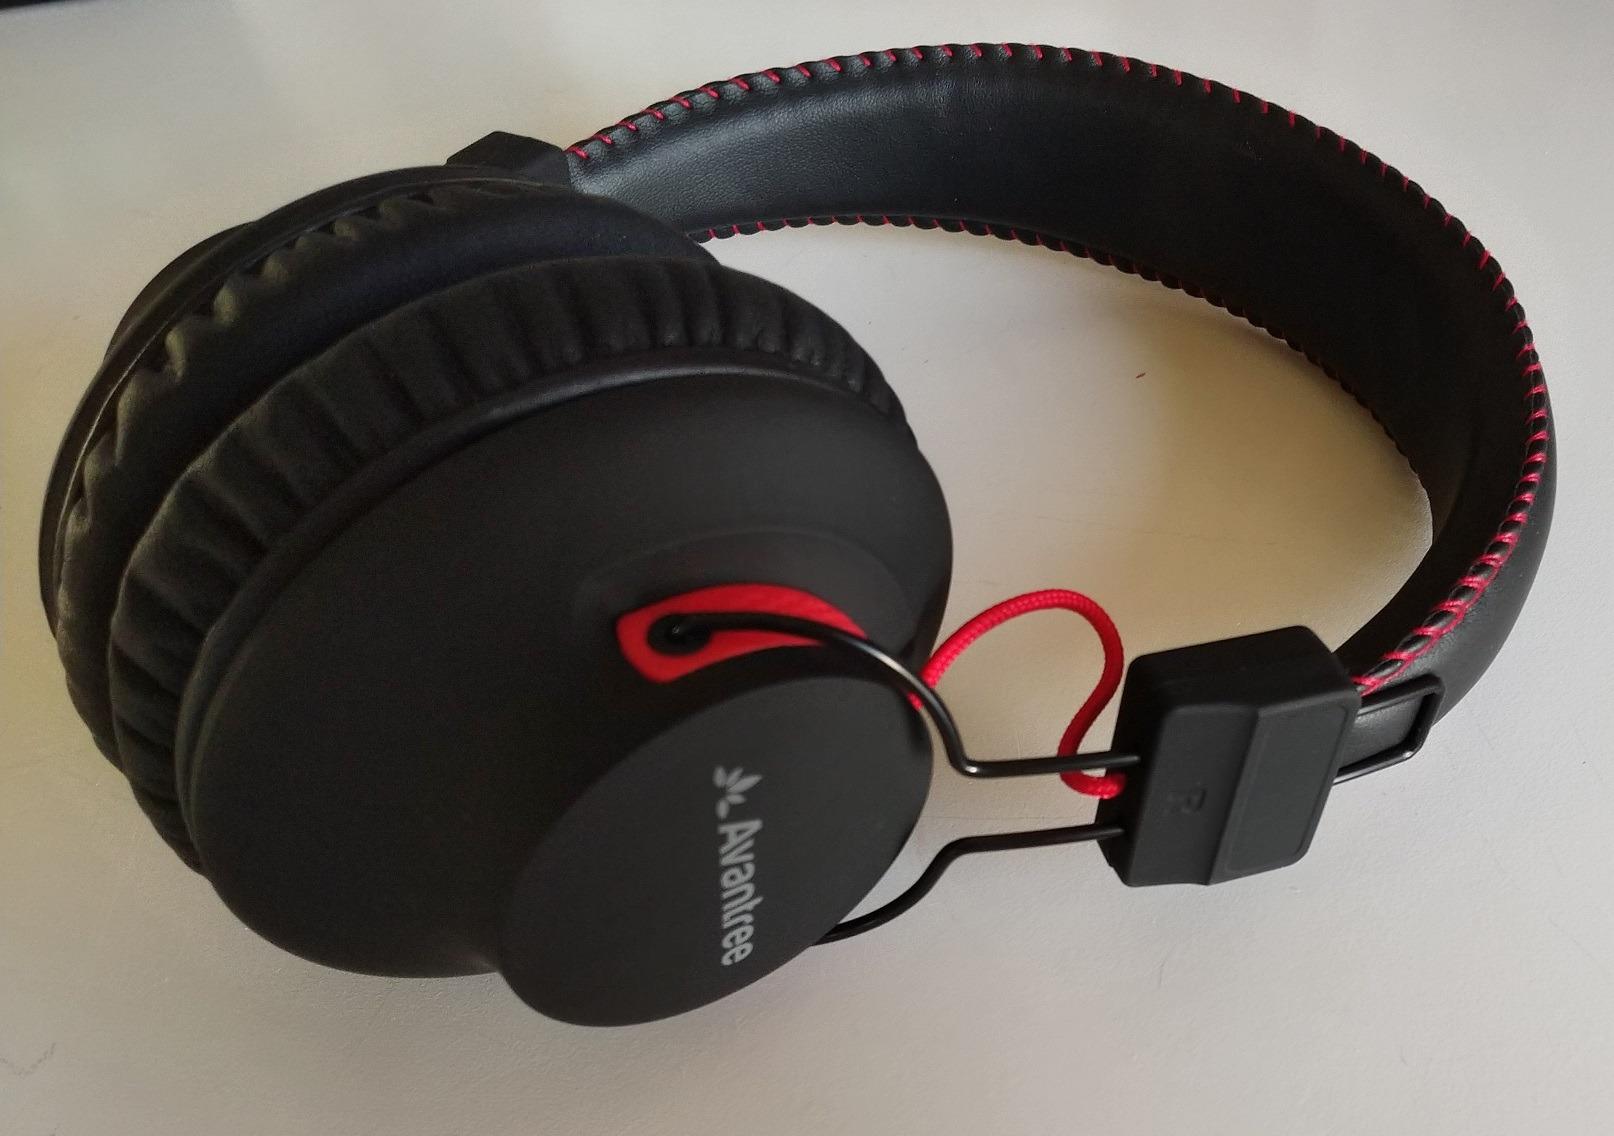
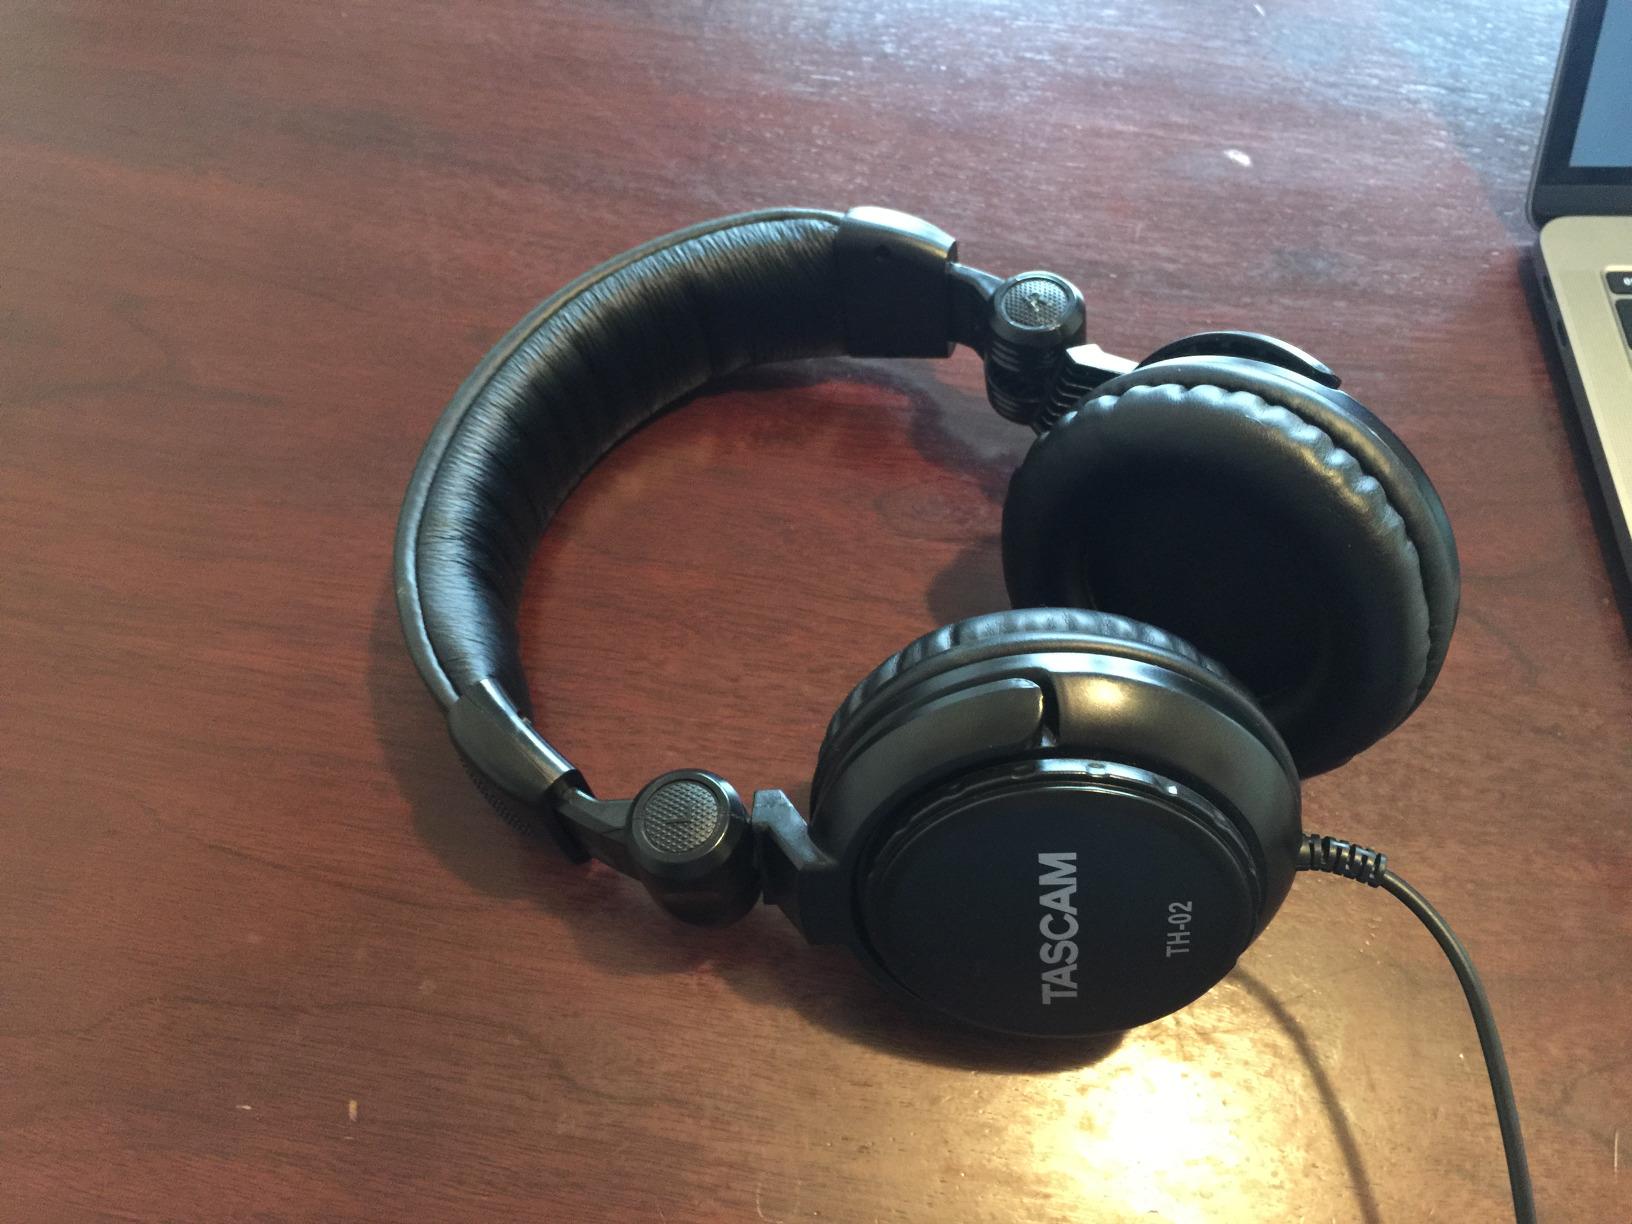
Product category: headphones
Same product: no